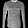
Label: Pullover